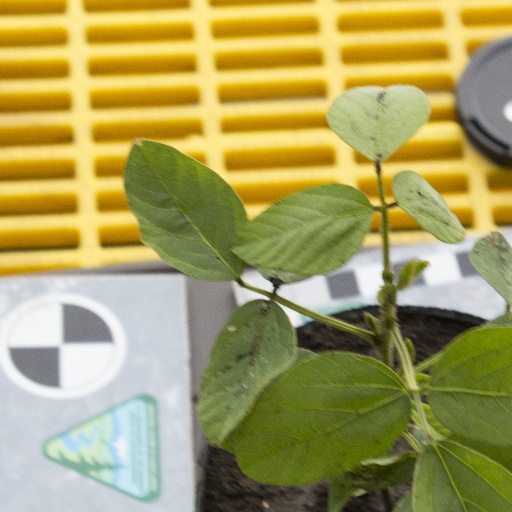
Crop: soybean